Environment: real
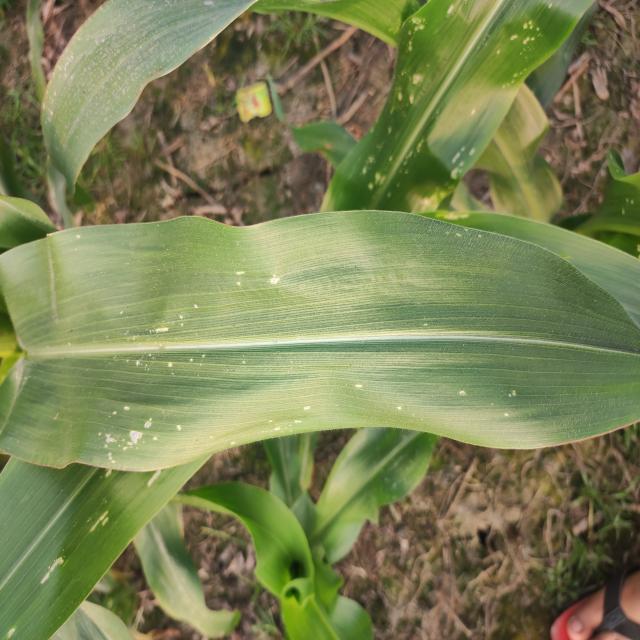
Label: fall_armyworm